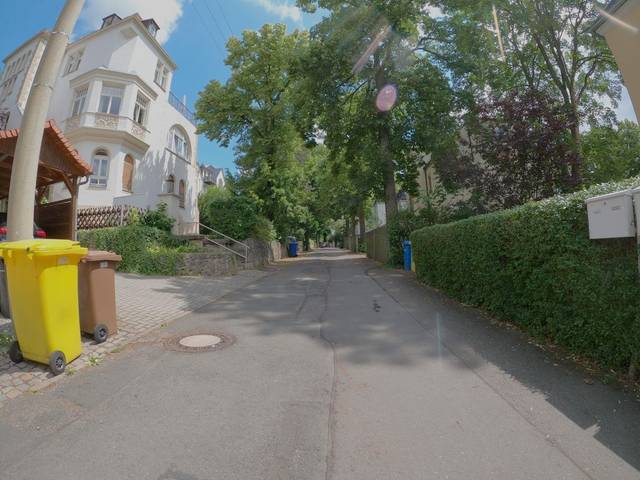
Region: Germany
Coordinates: 50.934, 11.575